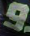
Number: 9